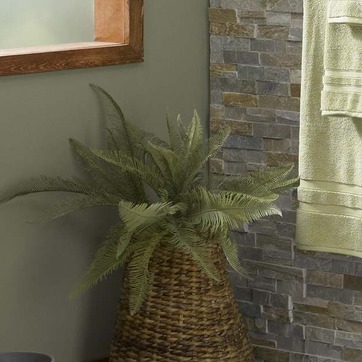
Material: foliage